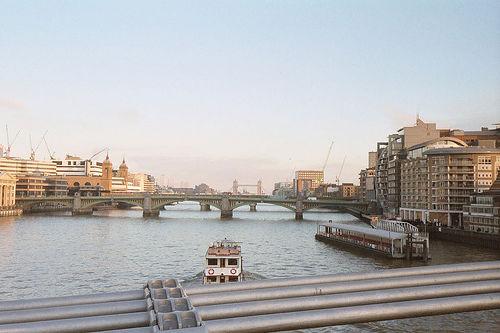
Weather: sun or clear